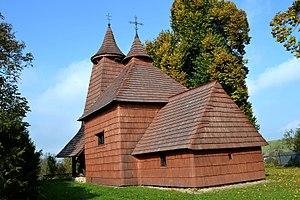
Tročany, est un village de Slovaquie situé dans la région de Prešov.